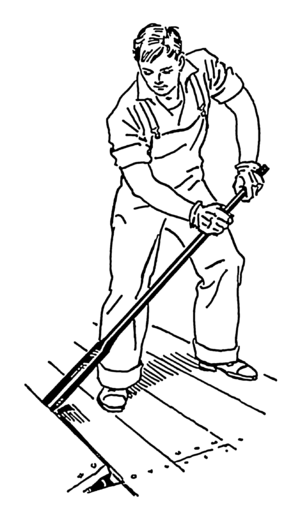
Le parquet est un revêtement de sol composé d'un assemblage de lames de bois. C'est un système de plancher en bois composé d'une couche supérieure en bois massif d'au moins 2,5 mm d'épaisseur et comportant, ou non, une ou plusieurs couches supplémentaires.
En mécanique, un levier est une pièce rigide, allongée, généralement en liaison pivot ou en simple appui par rapport à une partie fixe, qui permet de transformer un mouvement. Le levier est l'une des huit machines simples.